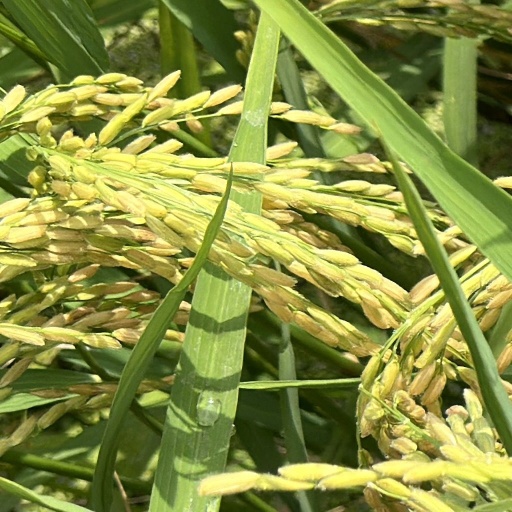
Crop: rice